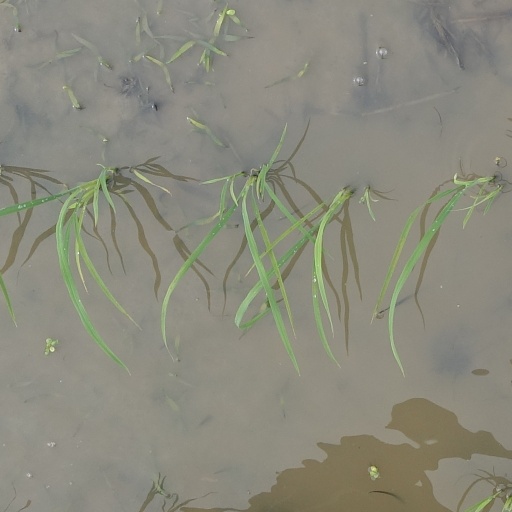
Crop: rice